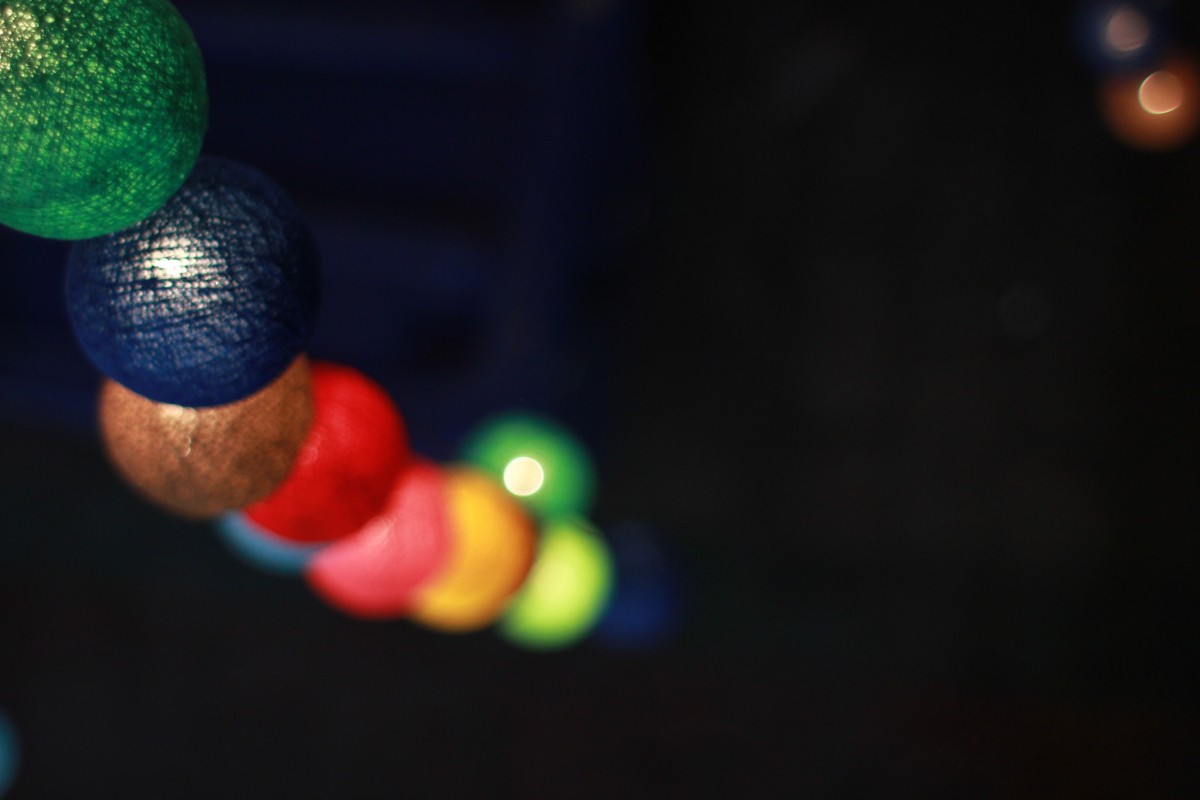
Tags: night, color, lighting, christmas decoration, ball, planet, screenshot, macro photography